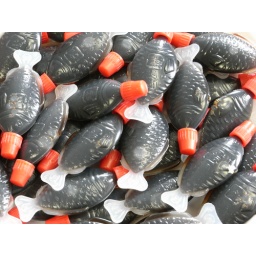
There's plenty more fish in the ocean